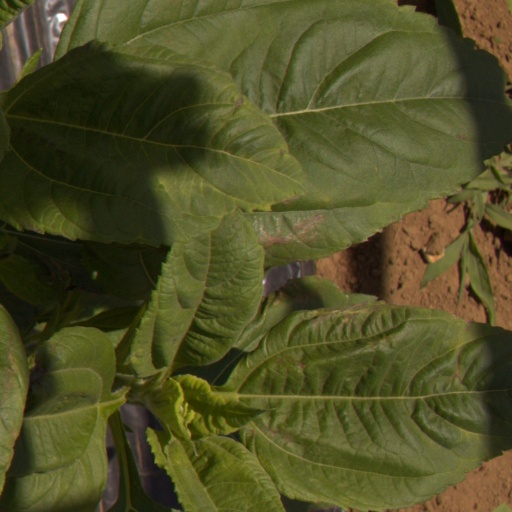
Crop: Jerusalem artichoke